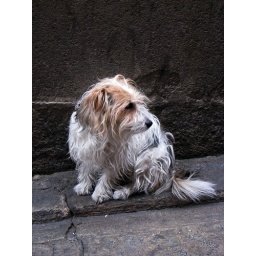
Cute dog on the street in Toledo.